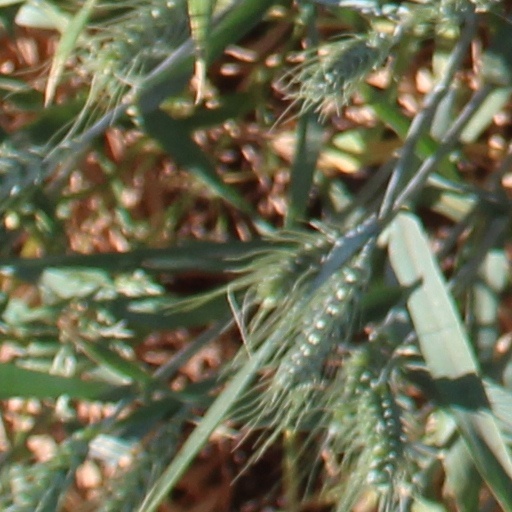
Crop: wheat